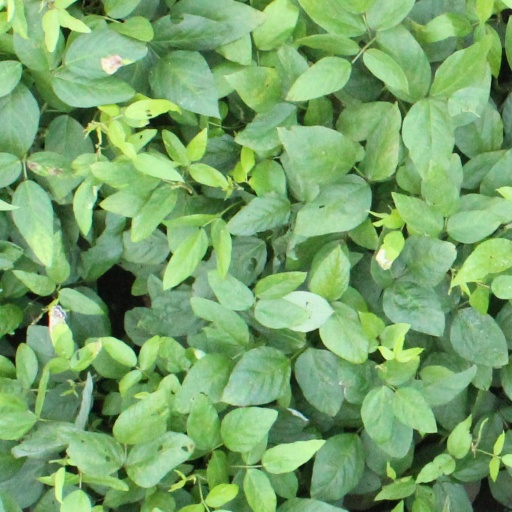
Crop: soybean